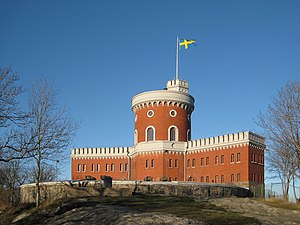
Kastellet (Stockholm)
Kastellet på Kastellholmen.
Kastellet er en bygning på øen Kastellholmen i centrale Stockholm i Sverige, der siden 1935 har været fredet som statsligt byggnadsminne.